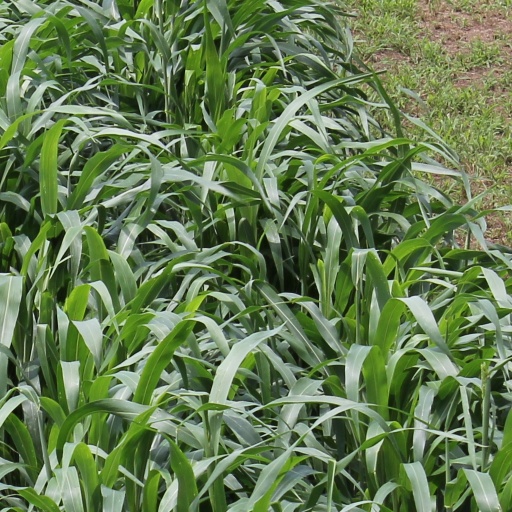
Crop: sorghum